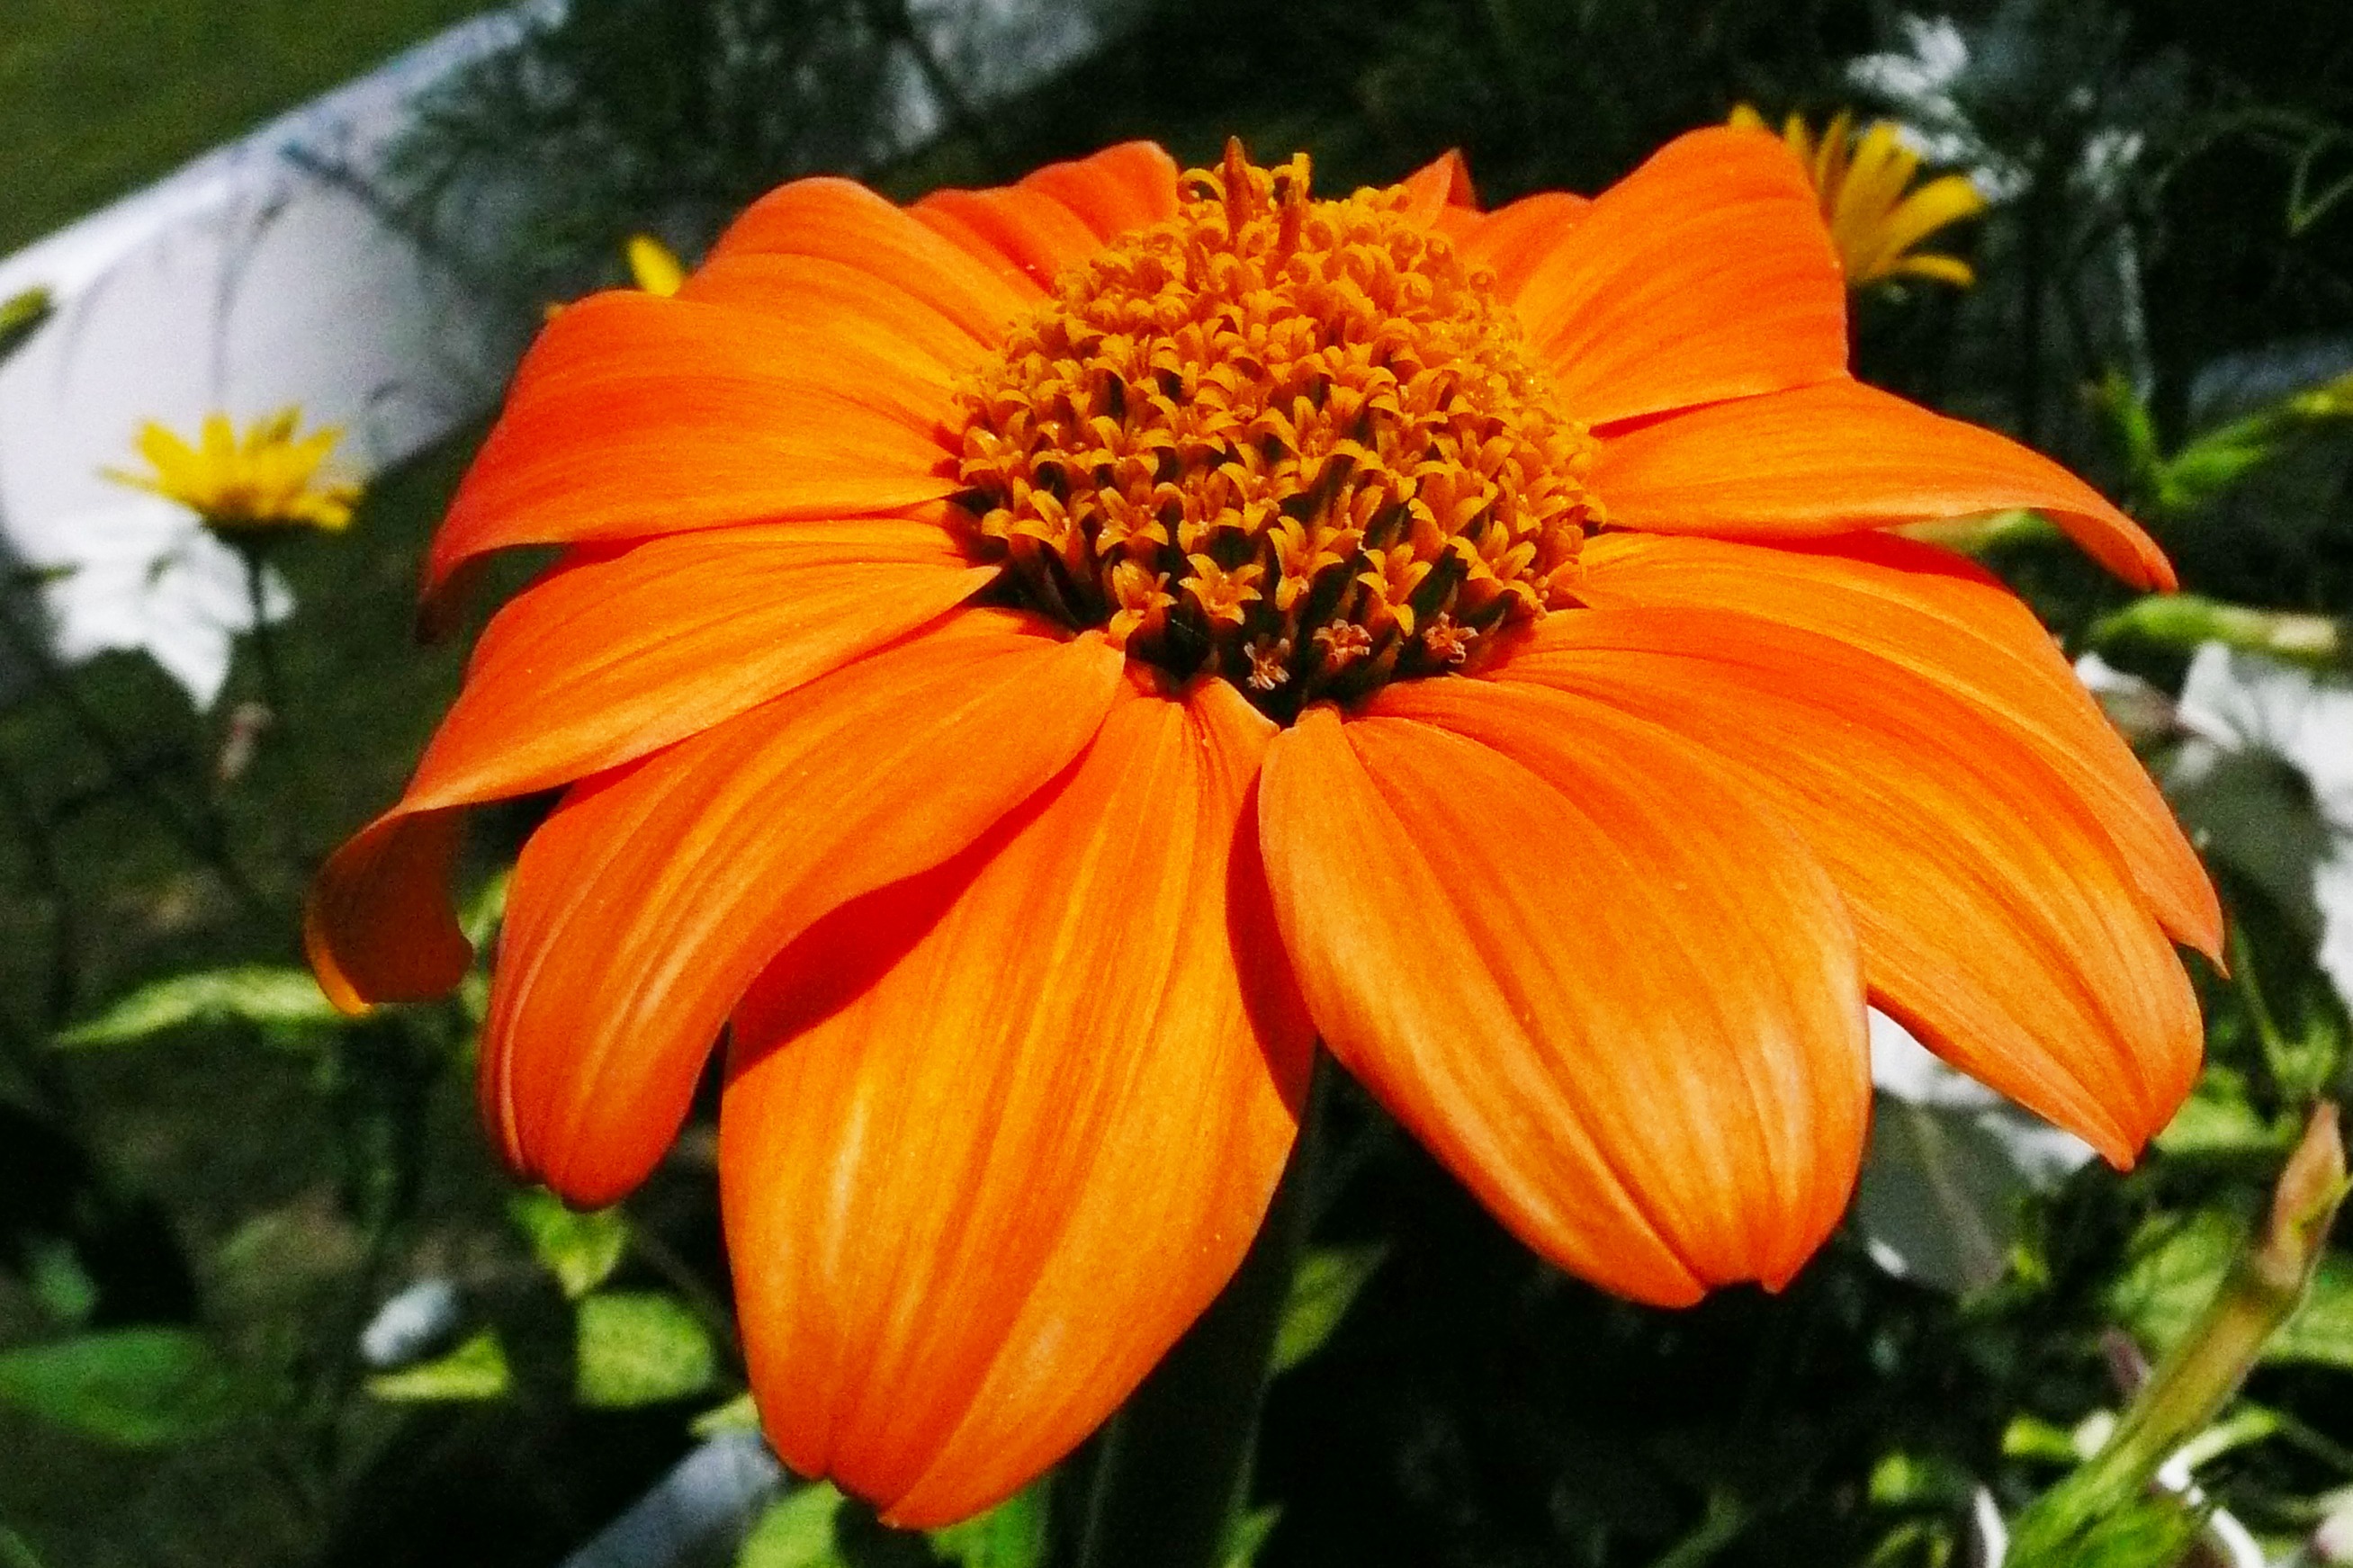
landscape, nature, blossom, growth, plant, meadow, stem, leaf, flower, petal, summer, floral, daisy, aroma, environment, foliage, decoration, pollen, tranquil, scenic, colourful, grow, natural, fresh, botany, blooming, yellow, agriculture, garden, flora, perennial, season, botanical, life, ornament, ecology, flowers, cheerful, vivid, decorative, stems, bright, flourish, summertime, elegant, ornamental, vibrant, bud, elegance, fragrance, macro photography, flowering plant, daisy family, annual plant, land plant